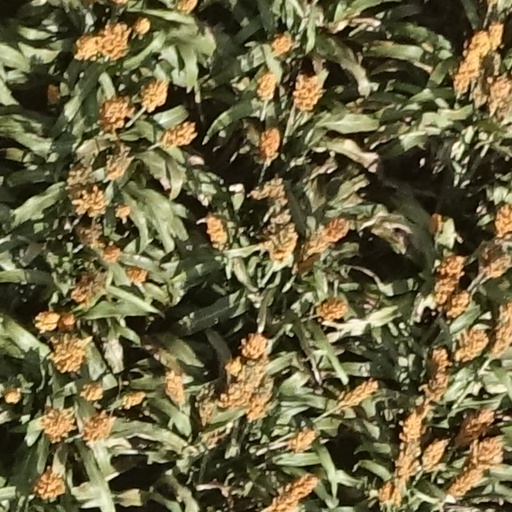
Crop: sorghum